Estadio Hermanos Antuña

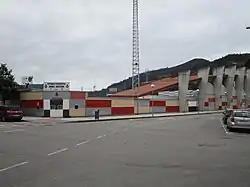

Estadio Hermanos Antuña is a football stadium in Mieres, and is the home of Caudal Deportivo.